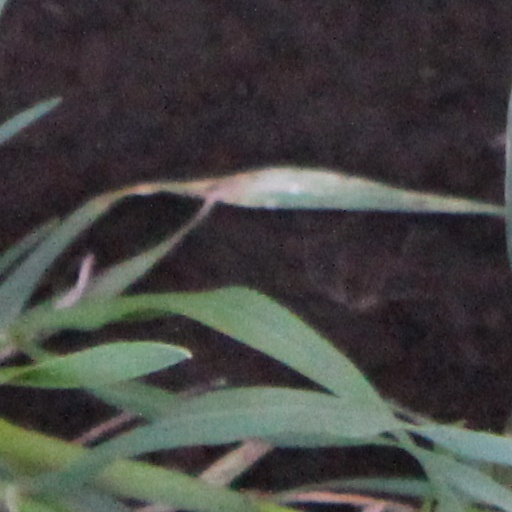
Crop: wheat